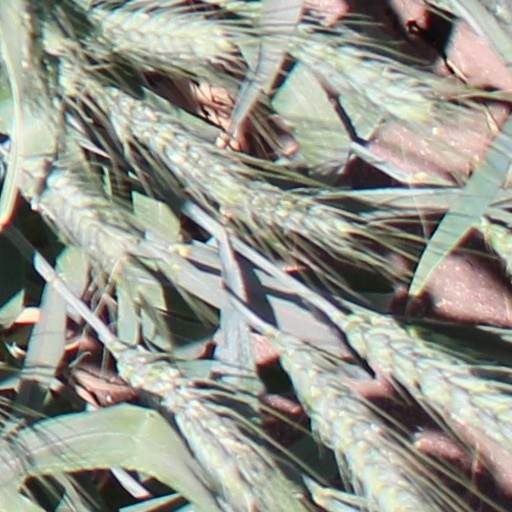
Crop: wheat